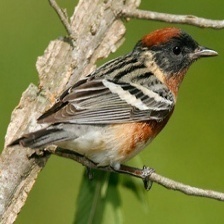
Species: BAY-BREASTED WARBLER
Scientific name: SETOPHAGA CASTANEA